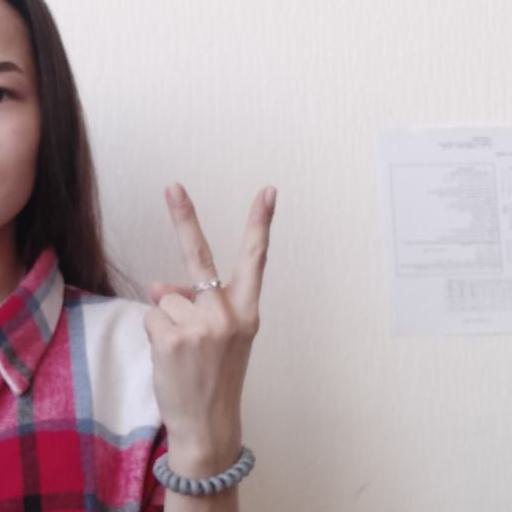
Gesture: peace_inverted